H. H. Scott, Inc.

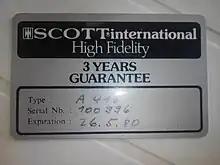

E.H. Scott Radio Laboratories is sometimes confused with H.H. Scott. E.H. Scott was founded in 1925 by Chicago resident Ernest H. Scott.